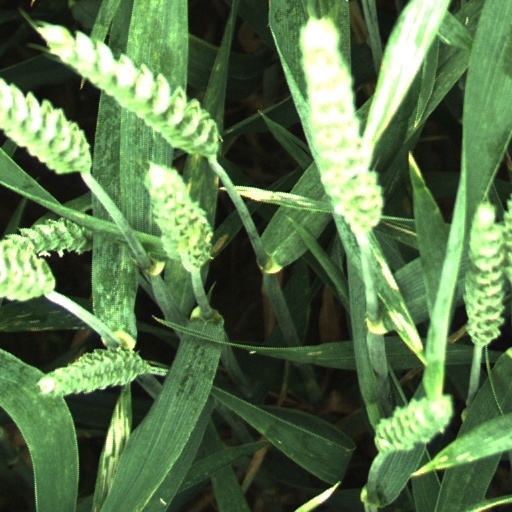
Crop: wheat